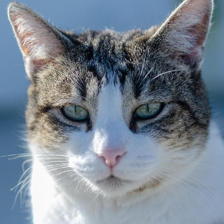
Label: animals